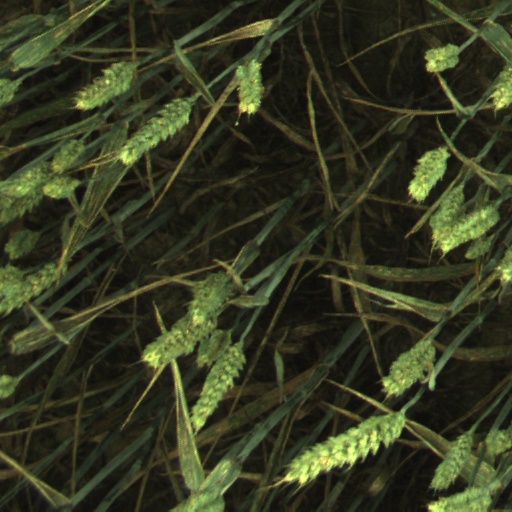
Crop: wheat